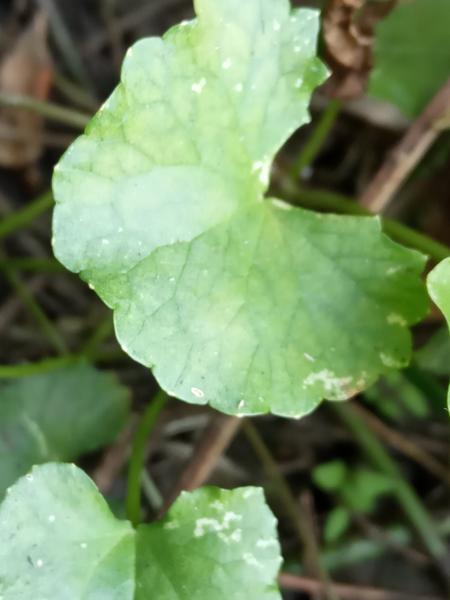
Weed species: Centella asiatica